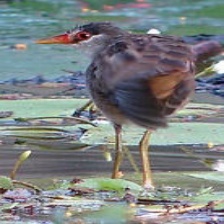
Species: WHITE BROWED CRAKE
Scientific name: AMAURORNIS CINEREA